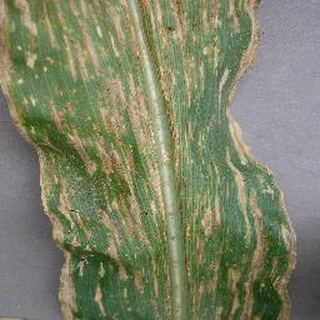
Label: corn_cercospora_leaf_spot